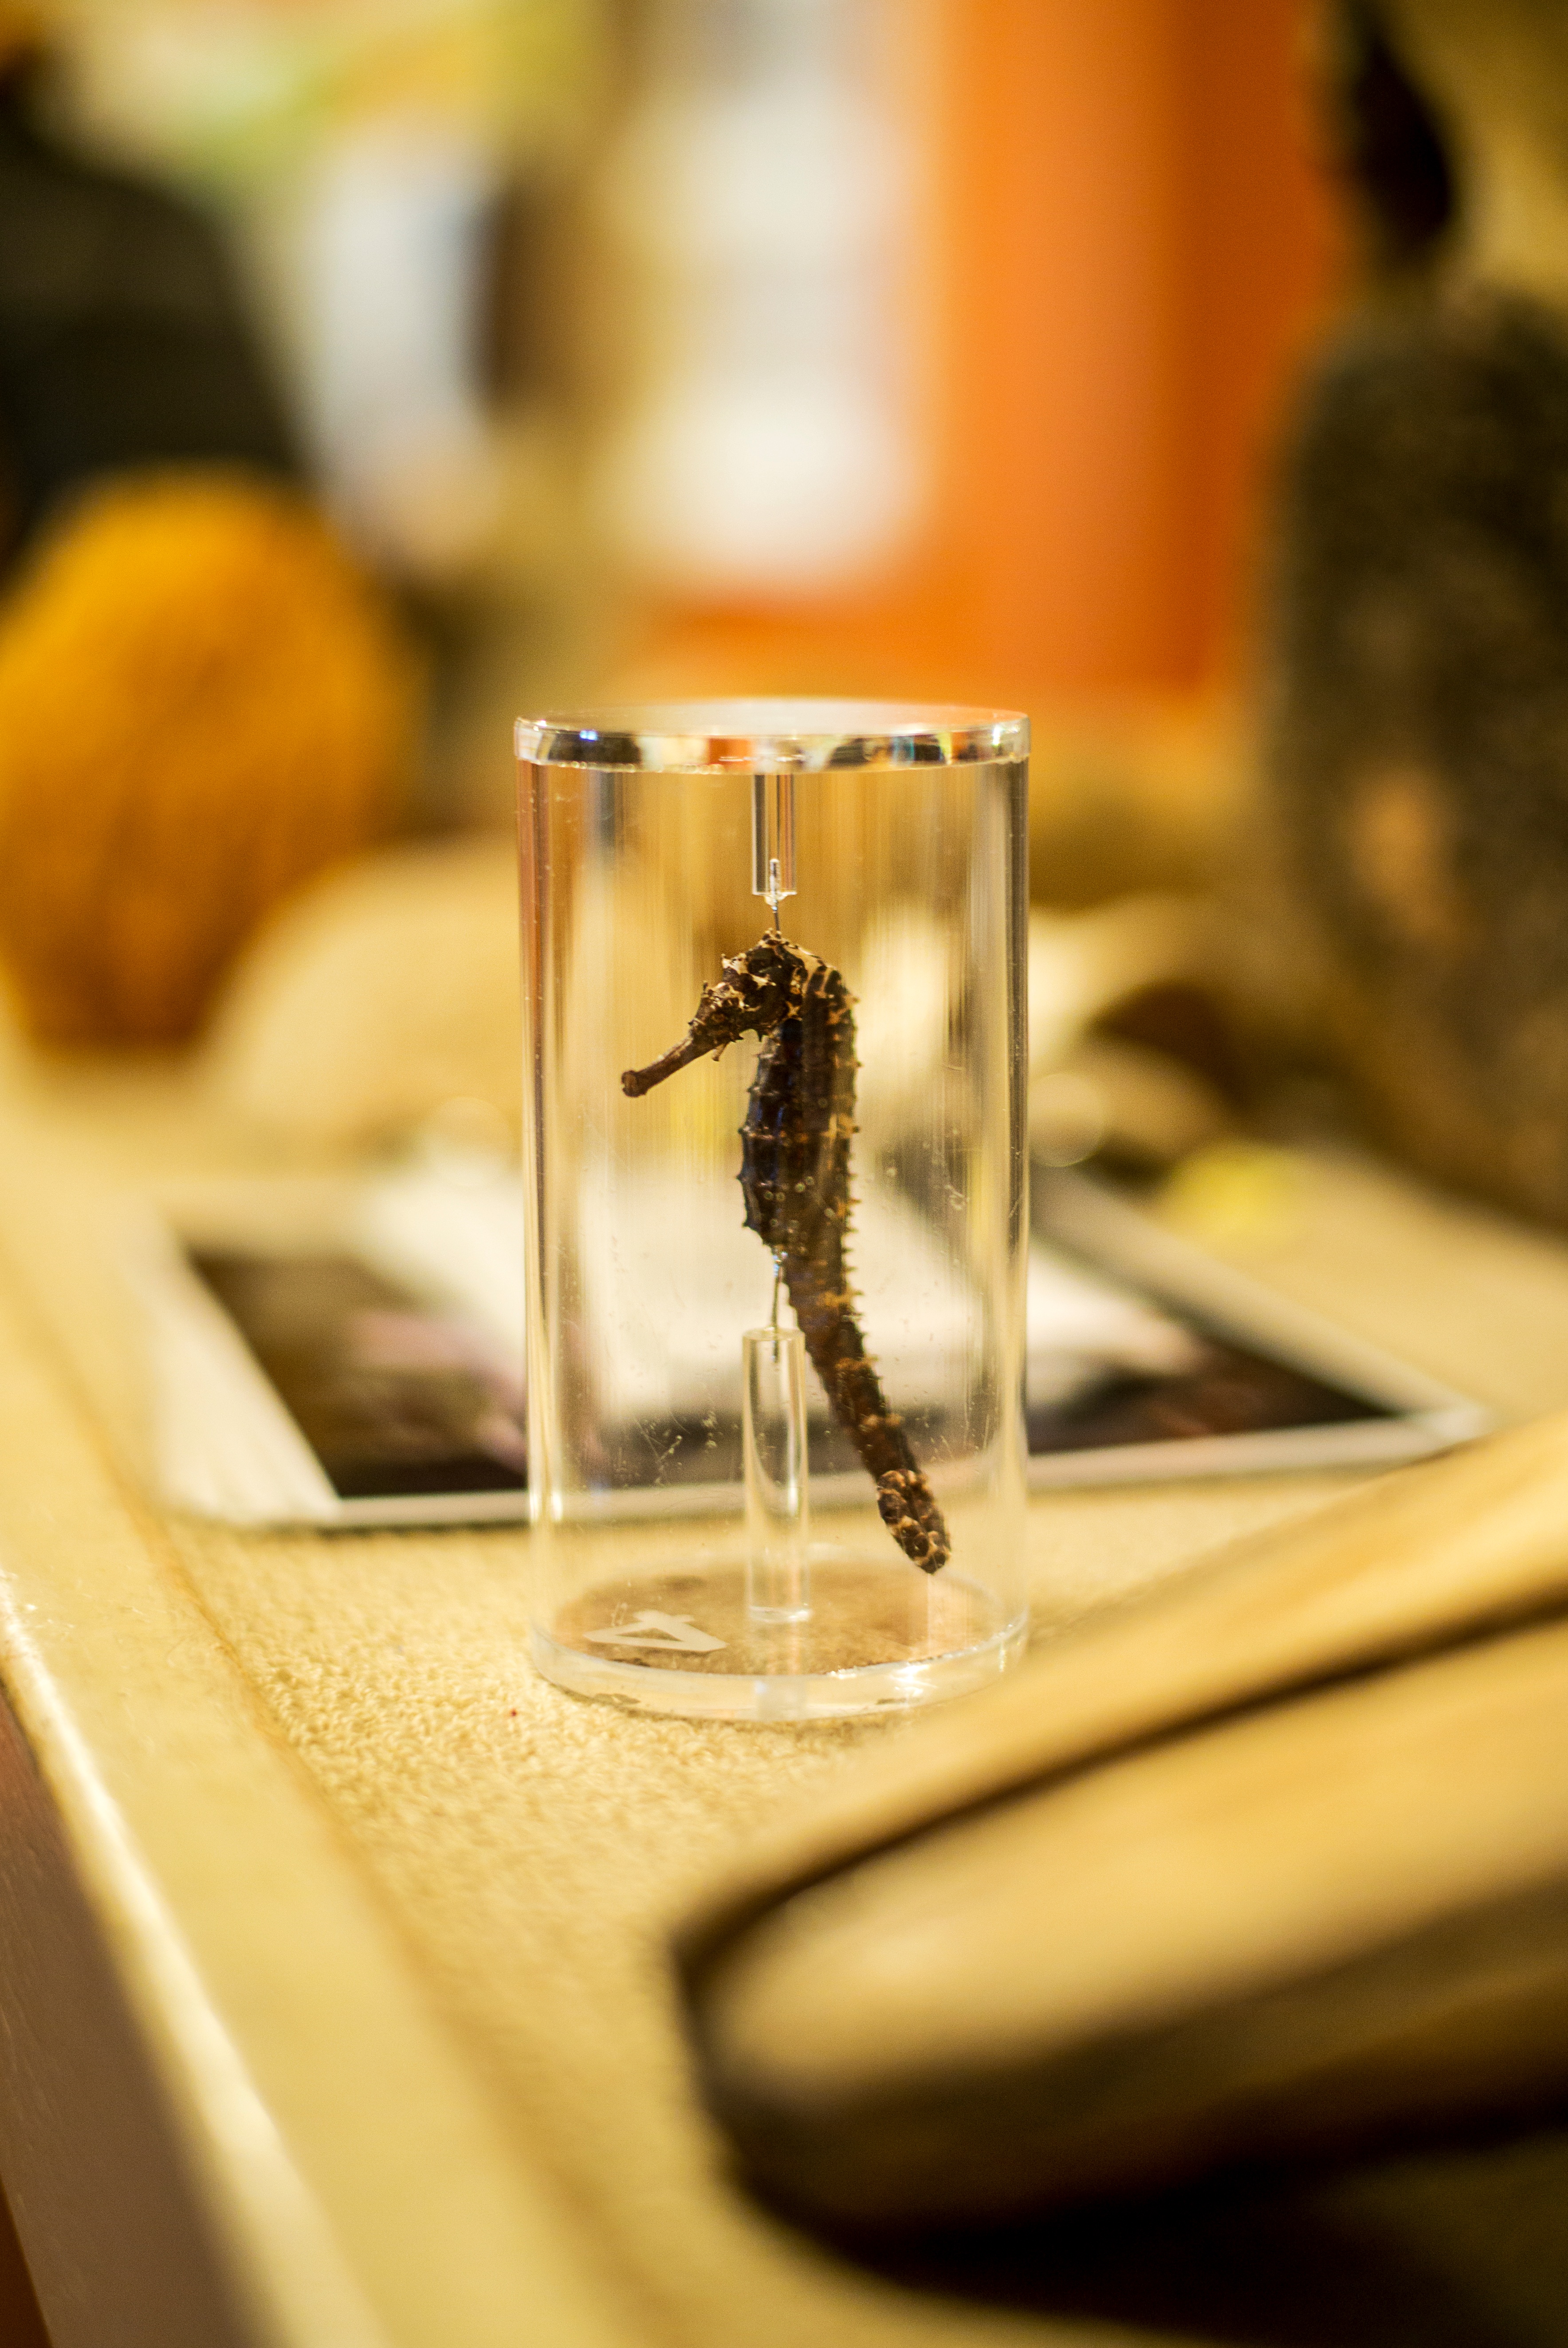
wine, glass, drink, yellow, lighting, close up, design, macro photography